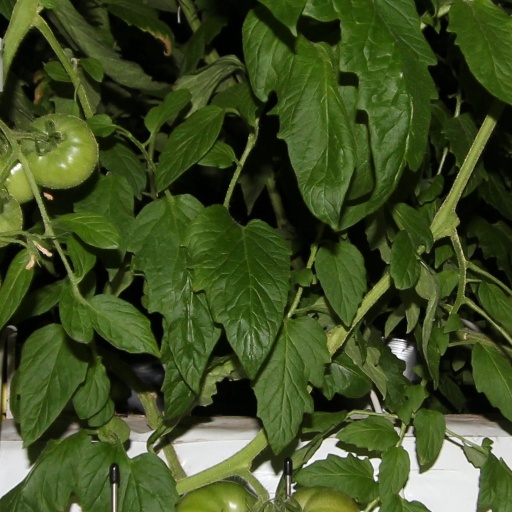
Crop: tomato